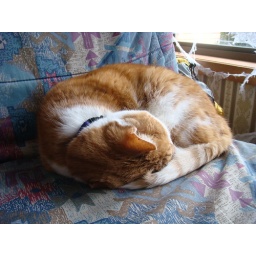
sleeping in a neat ball